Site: brandenburg
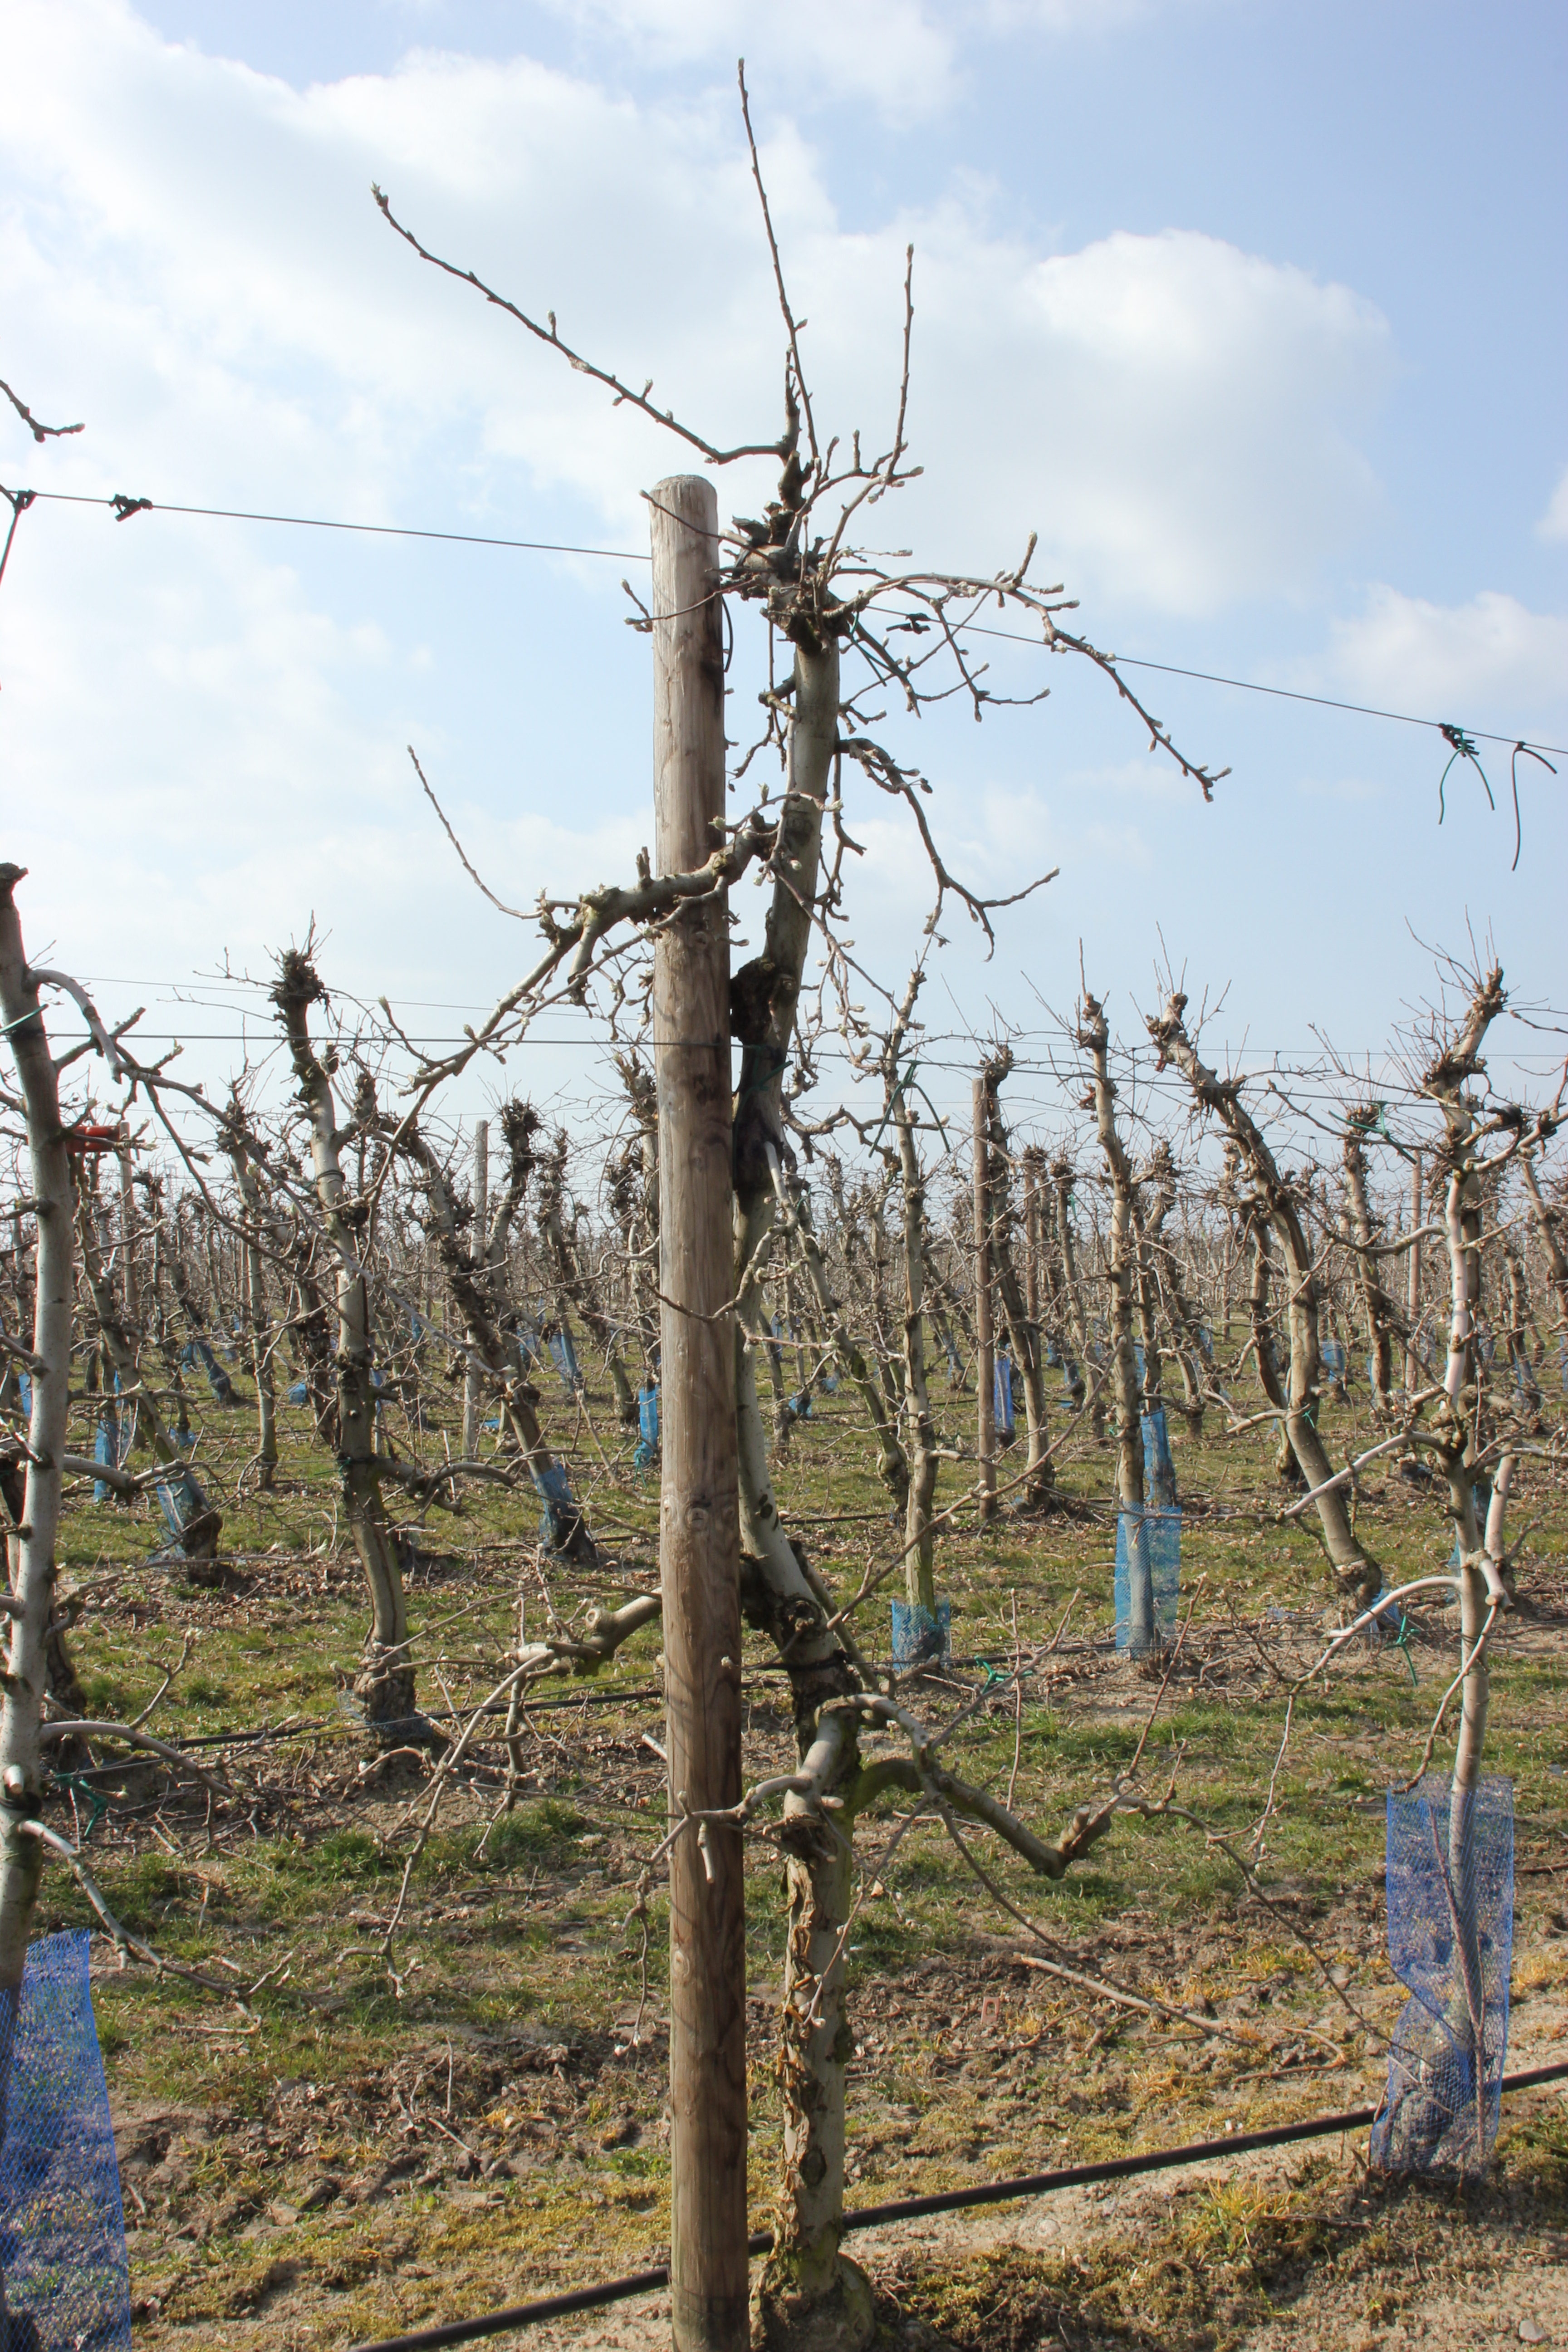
Growth stage (BBCH 03): Bud development